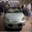
Label: automobile